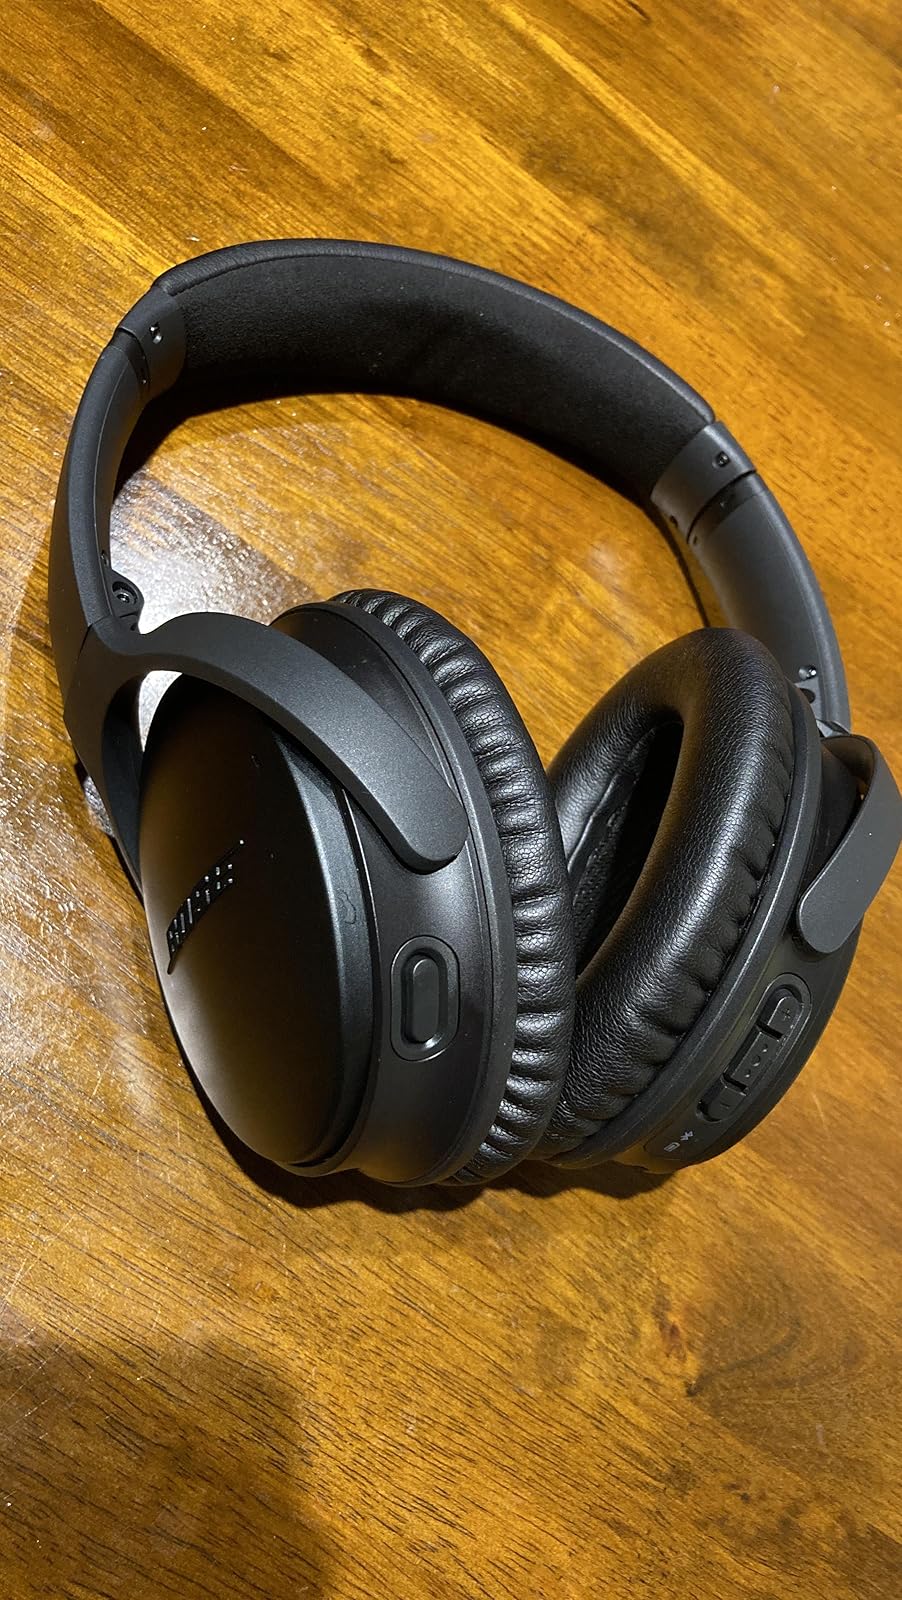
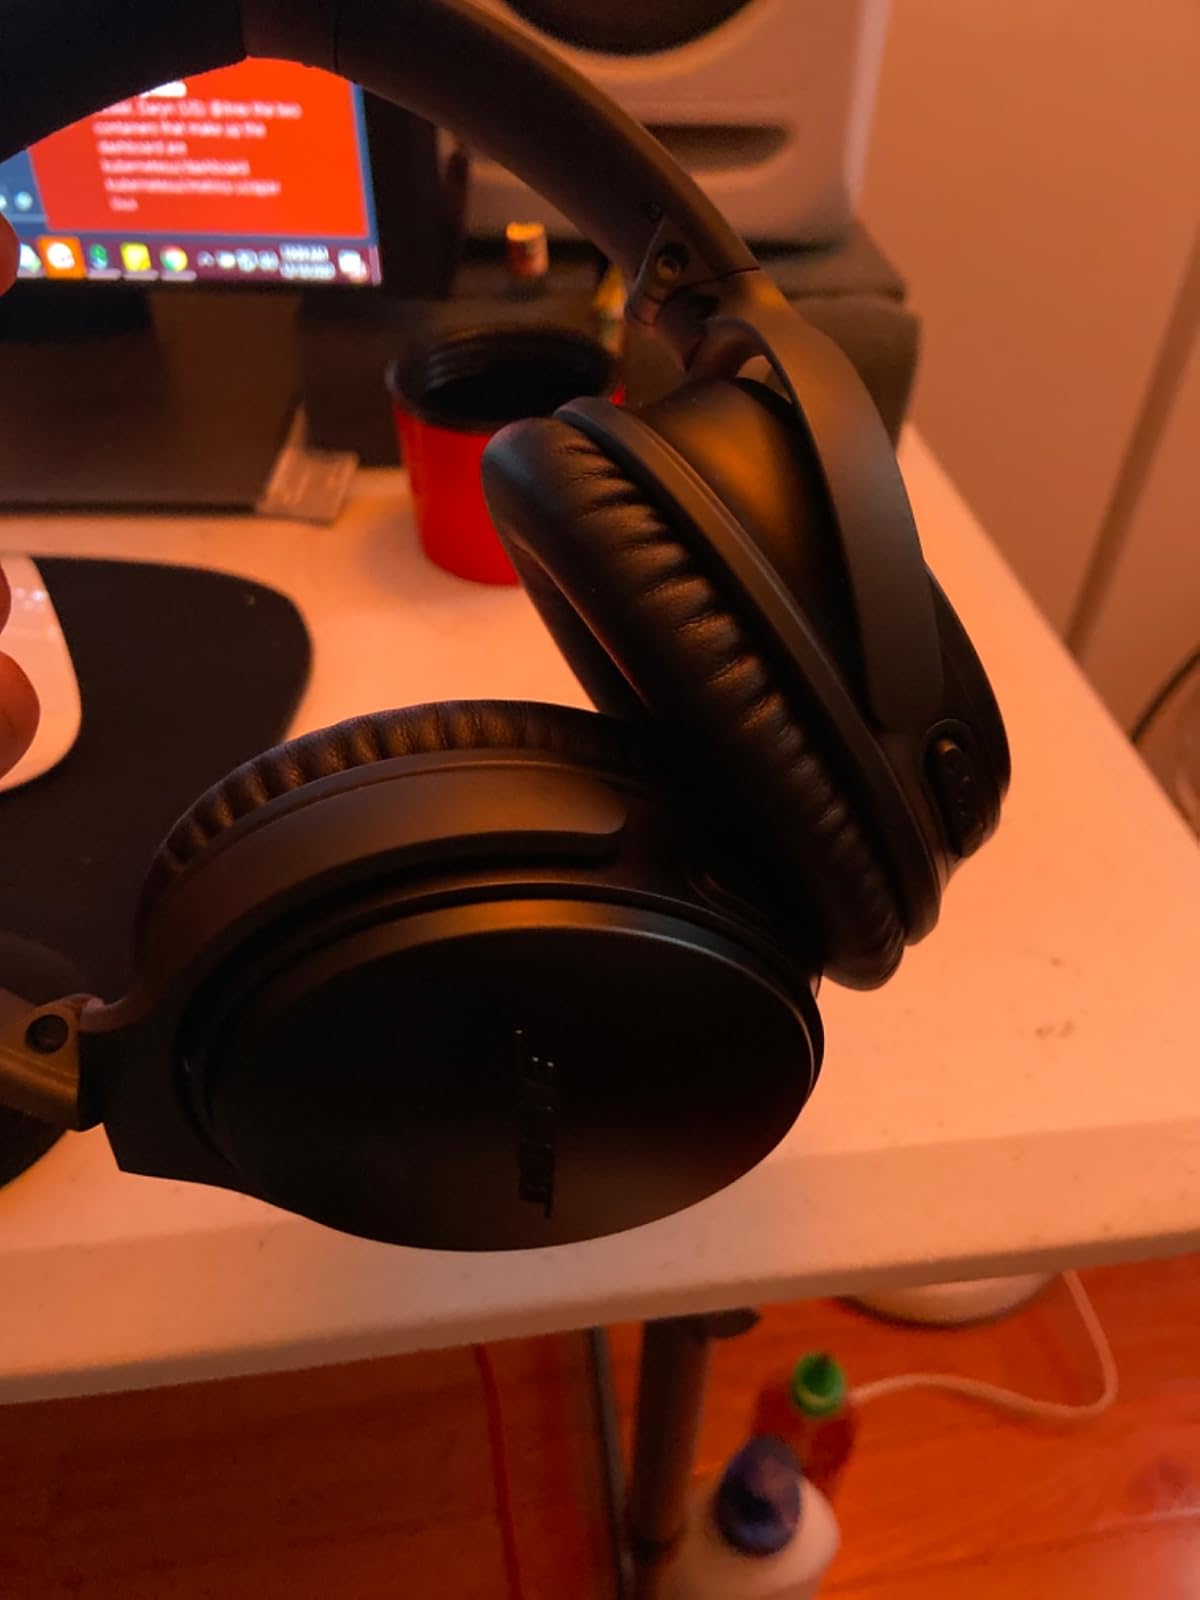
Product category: headphones
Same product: yes